Arabs

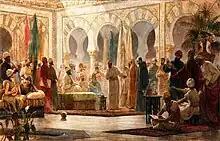
The Caliphate of Córdoba during the reign of Abd al-Rahman III. Receiving the Ambassador by Dionisio Baixeras Verdaguer 1885 CE.

The Osroeni and Hatrans were part of several Arab groups or communities in upper Mesopotamia, which also included the Arabs of Adiabene which was an ancient kingdom in northern Mesopotamia, its chief city was Arbela ("Arba-ilu"), where Mar Uqba had a school, or the neighboring Hazzah, by which name the later Arabs also called Arbela. This Arab presence in upper Mesopotamia was acknowledged by the Sasanians, who called the region Arbayistan, meaning "land of the Arabs", is first attested as a province in the Ka'ba-ye Zartosht inscription of the second Sasanian King of Kings, Shapur I, which was erected in 262. The Emesene were a dynasty of Arab priest-kings that ruled the city of Emesa (modern-day Homs, Syria) in the Roman province of Syria from the 1st century CE to the 3rd century CE. The dynasty is notable for producing a number of high priests of the god El-Gabal, who were also influential in Roman politics and culture. The first ruler of the Emesene dynasty was Sampsiceramus I, who came to power in 64 CE. He was succeeded by his son, Iamblichus, who was followed by his own son, Sampsiceramus II. Under Sampsiceramus II, Emesa became a client kingdom of the Roman Empire, and the dynasty became more closely tied to Roman political and cultural traditions.